Boeing 777

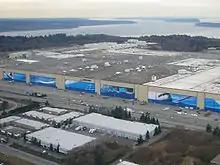
The Boeing Everett Factory was expanded with two new FALs to accommodate 777 production.

Boeing delivered the first 777 to United Airlines on May 15, 1995. The FAA awarded 180-minute ETOPS clearance ("ETOPS-180") for the Pratt & Whitney PW4084-engined aircraft on May 30, 1995, making it the first airliner to carry an ETOPS-180 rating at its entry into service. The first commercial flight took place on June 7, 1995, from London Heathrow Airport to Dulles International Airport near Washington, D.C. Longer ETOPS clearance of 207 minutes was approved in October 1996.